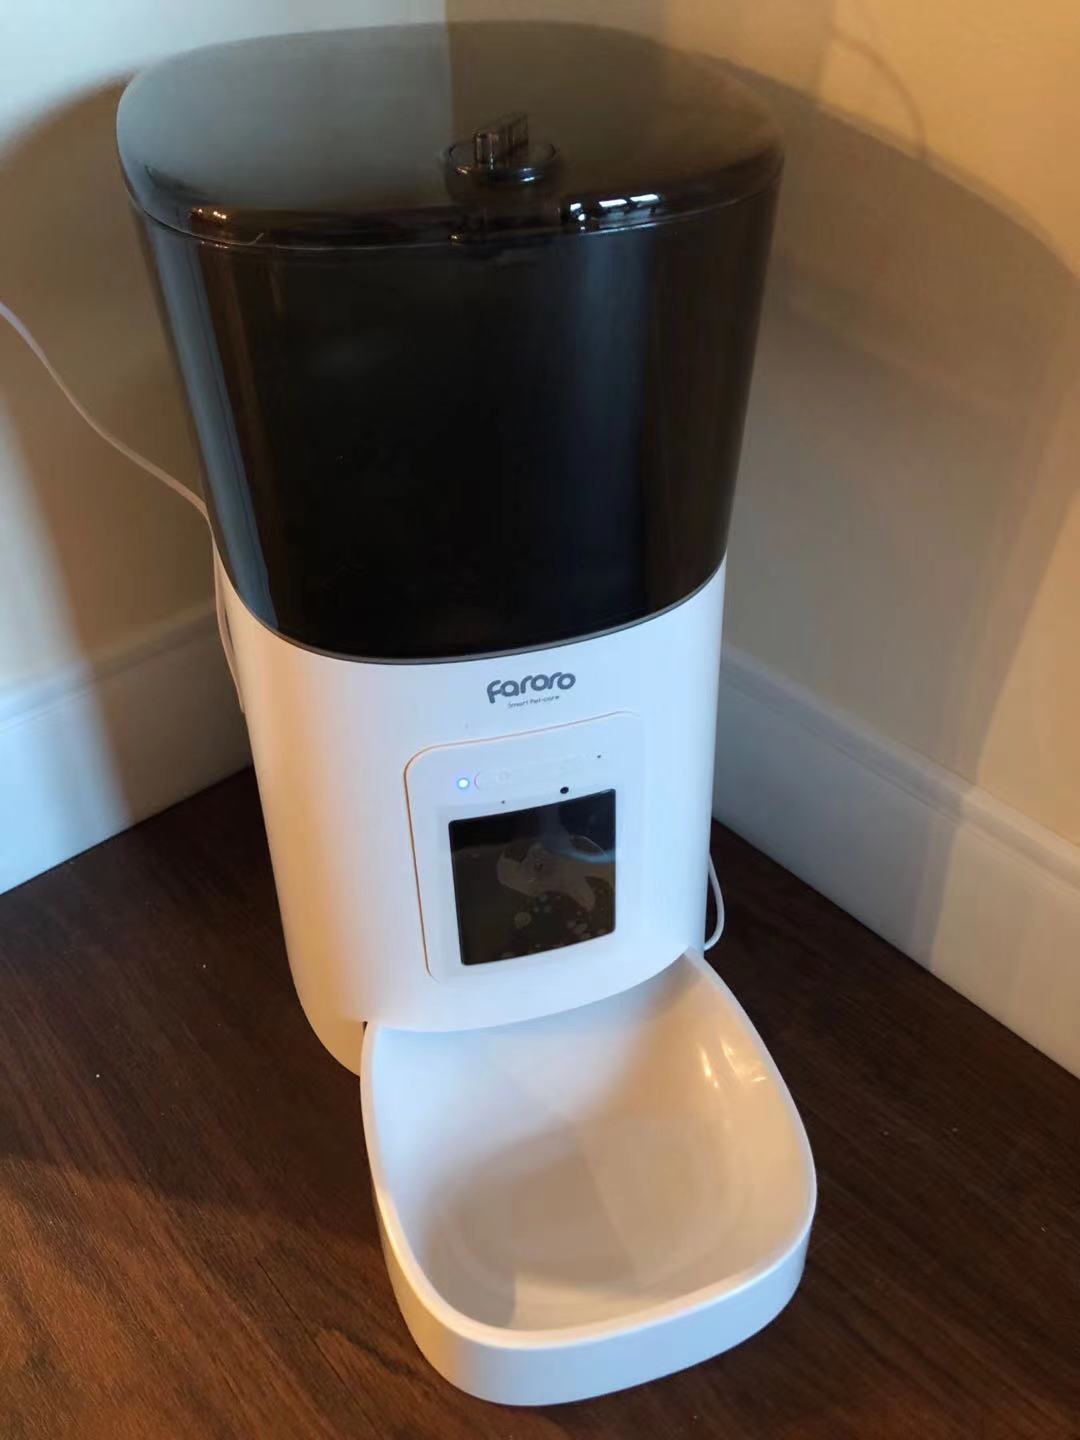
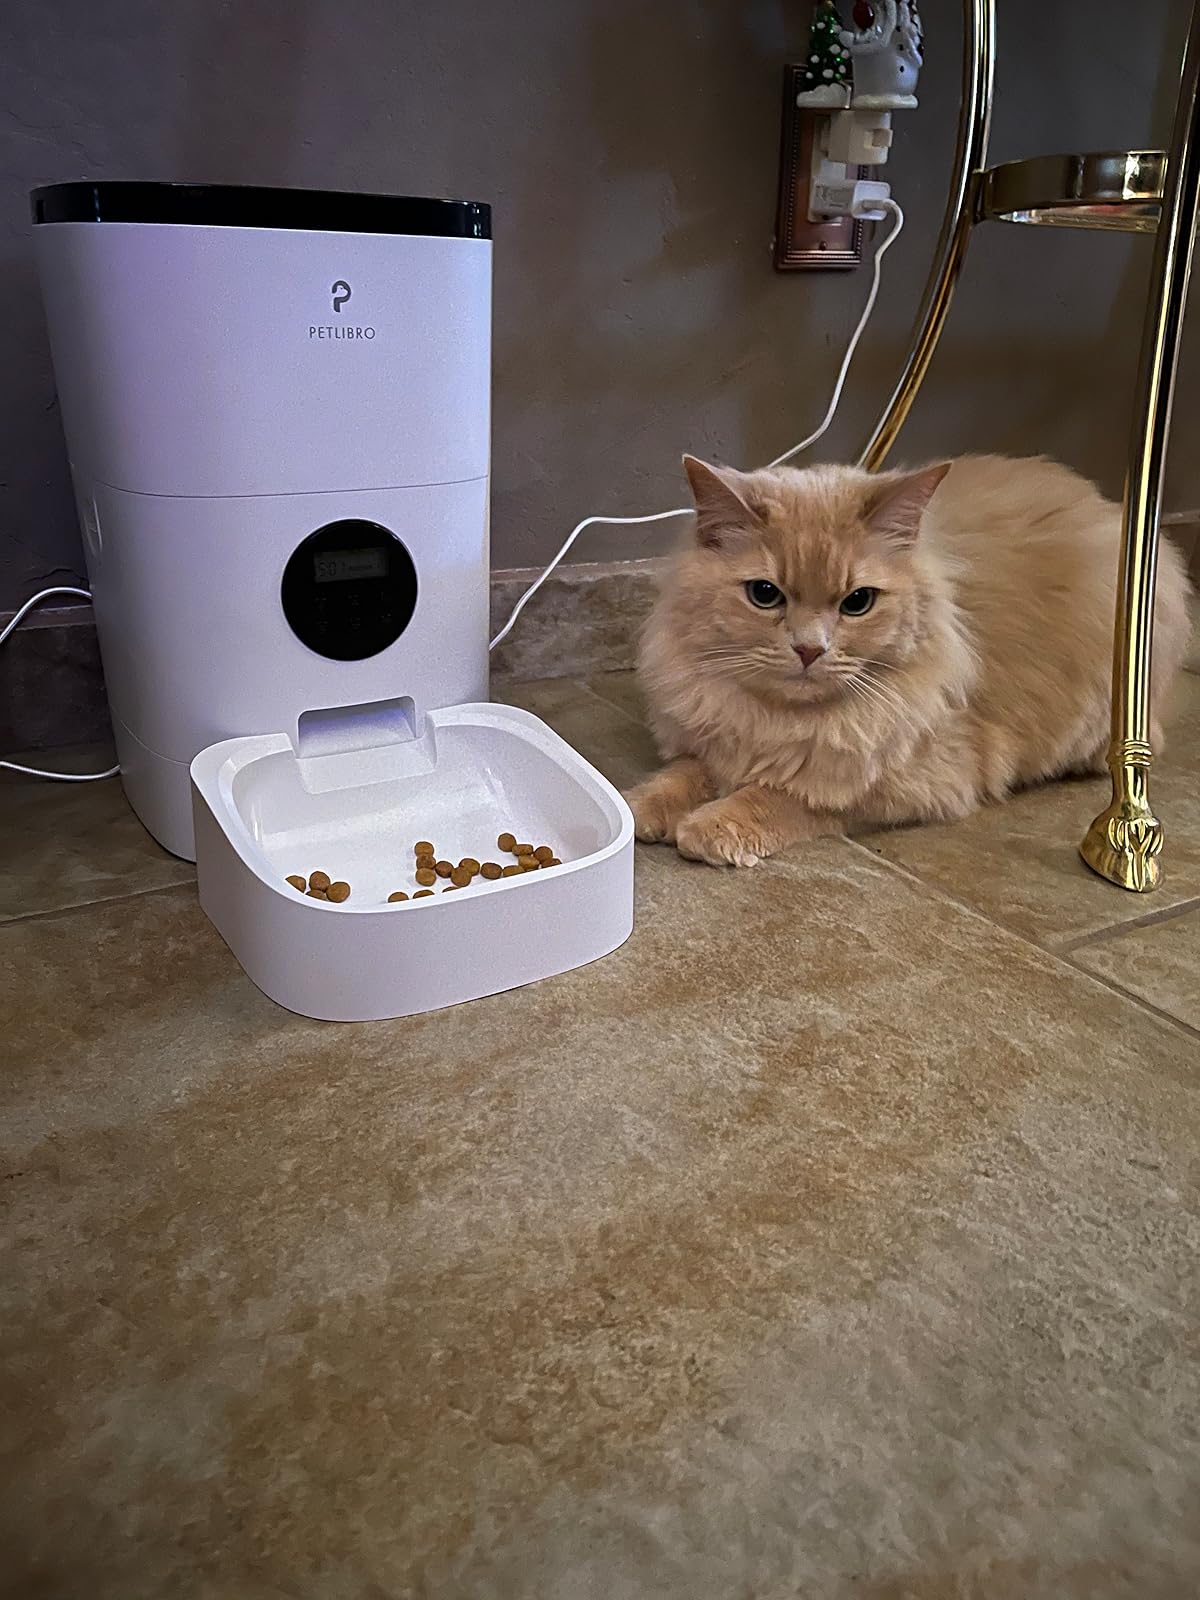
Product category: items_feeder
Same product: no